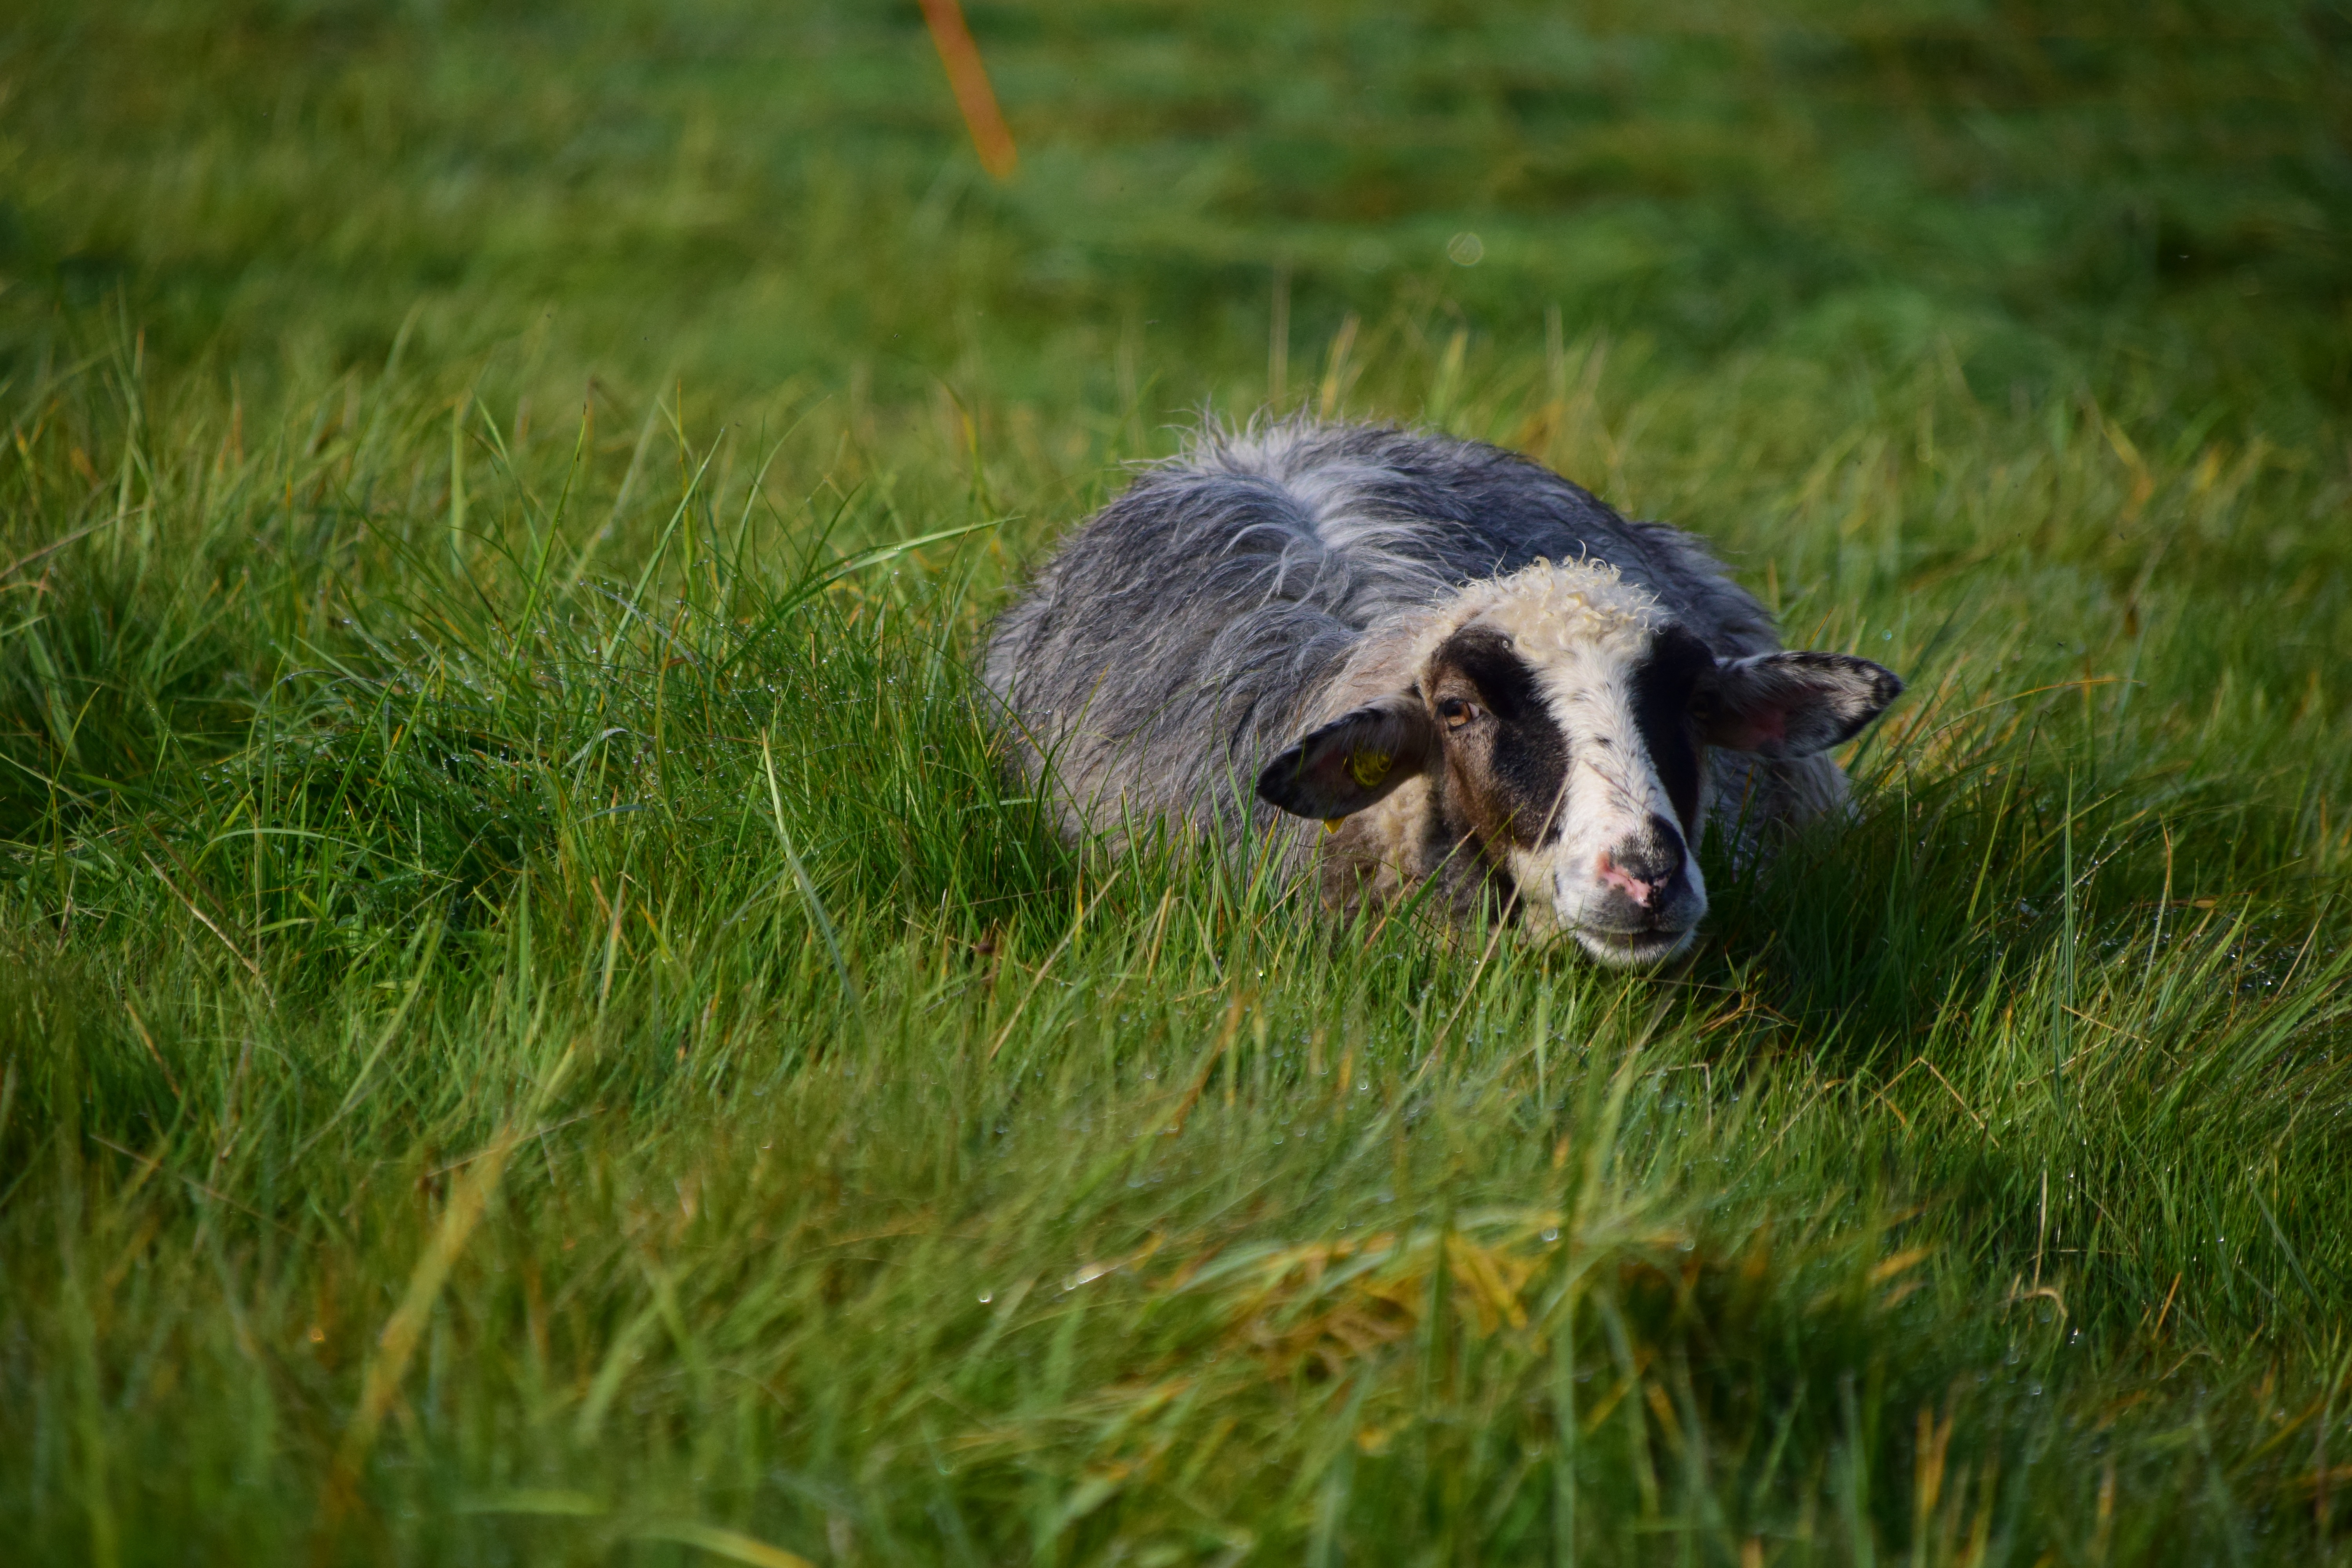
grass, field, meadow, prairie, view, animal, wildlife, fur, pasture, grazing, livestock, sheep, mammal, black, wool, fauna, curiosity, lazy, grassland, vertebrate, concerns, black sheep